Fortress of Louisbourg

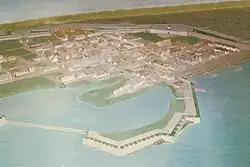
Diorama of the Fortress of Louisbourg in 1758

The Fortress of Louisbourg is a tourist attraction as a National Historic Site and the location of a one-quarter partial reconstruction of an 18th-century French fortress at Louisbourg on Cape Breton Island, Nova Scotia. Its two sieges, especially that of 1758, were turning points in the Anglo-French struggle for what today is Canada.